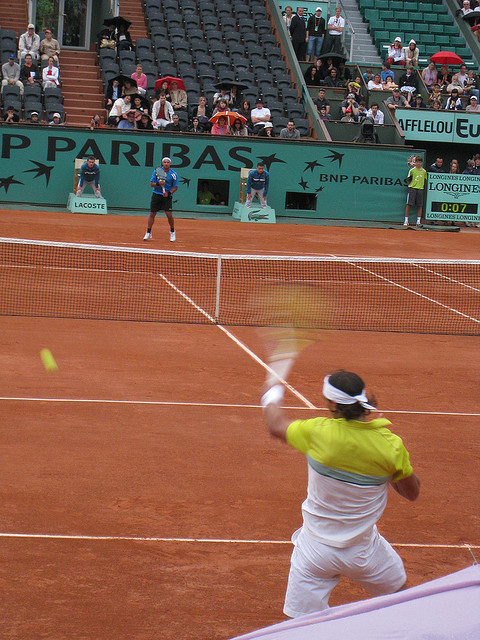
vận động viên tennis đang cầm vợt đứng ngoài biên đỡ bóng